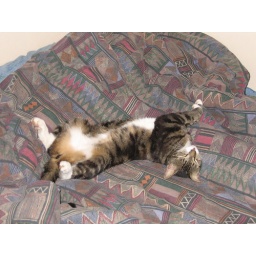
kitten relaxin' in balu's bed